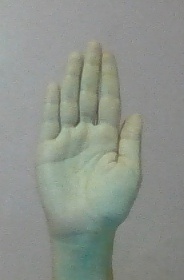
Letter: seen